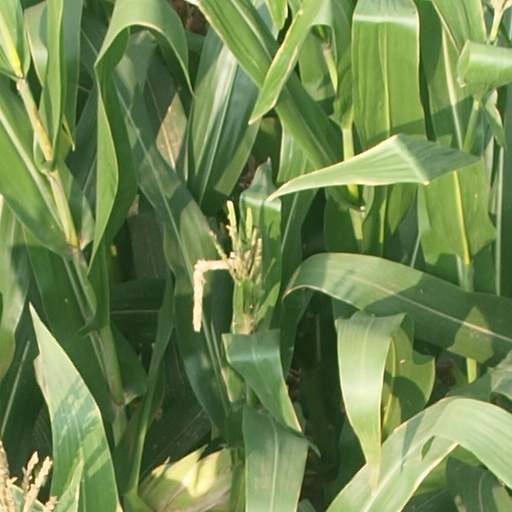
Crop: maize; corn